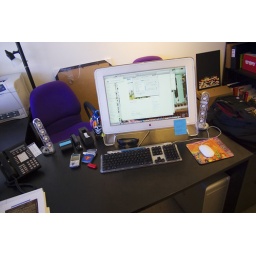
my desk @ work. lots of clutter around it still, as I am still piecing my office together.